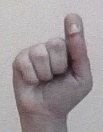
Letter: fa